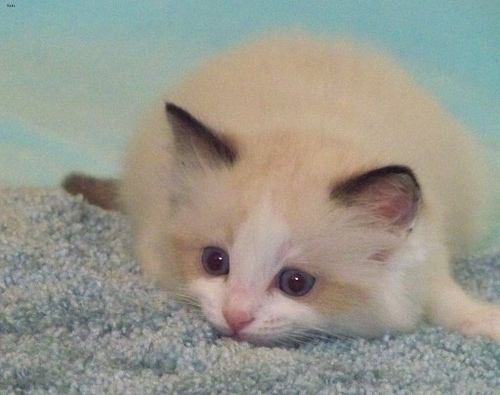
Breed: ragdoll